Mr. Moto in Danger Island

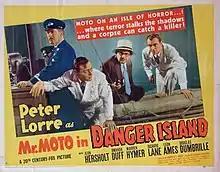
Theatrical release poster

Mr. Moto in Danger Island is a 1939 American mystery film directed by Herbert I. Leeds and starring Peter Lorre, Jean Hersholt and Amanda Duff. It is part of the Mr. Moto series of films.